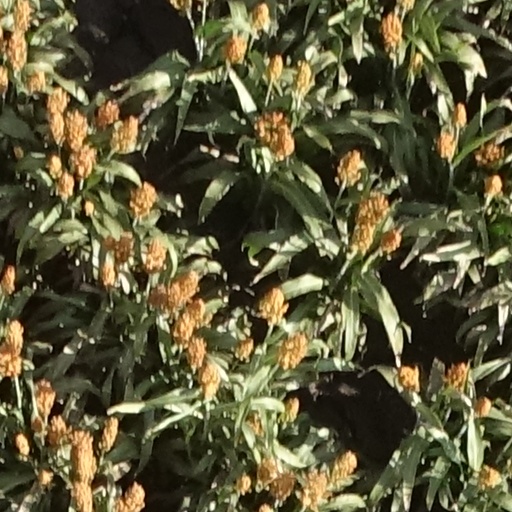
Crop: sorghum